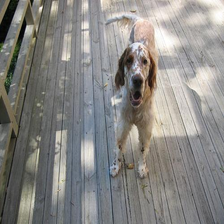
Species: dog
Breed: english setter